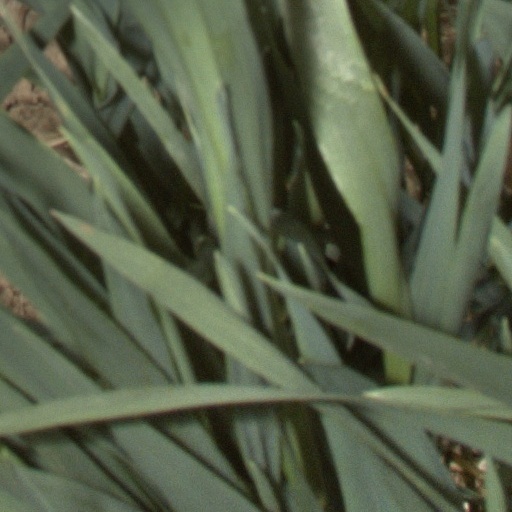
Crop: wheat